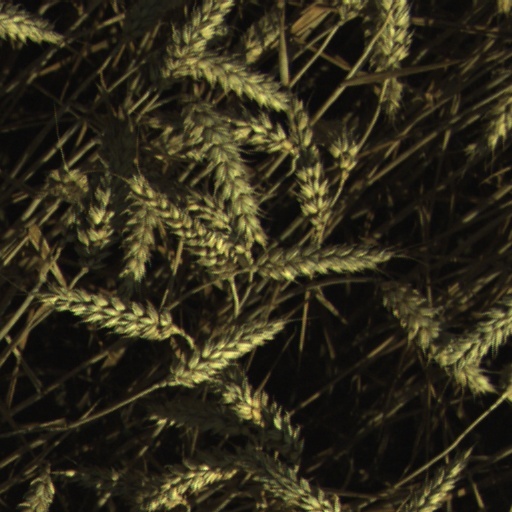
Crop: wheat